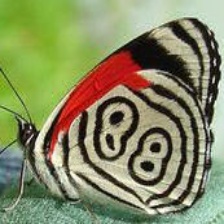
Species: AN 88